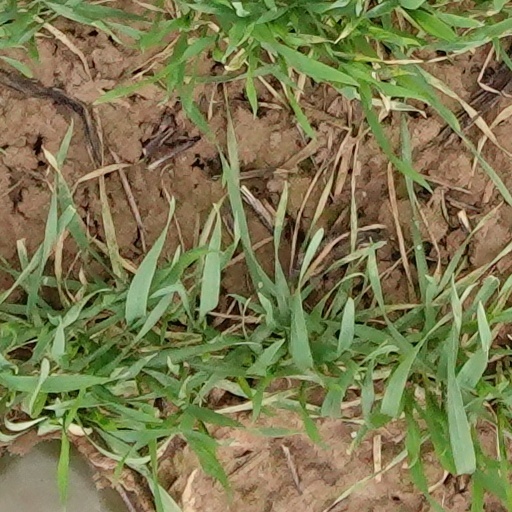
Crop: wheat